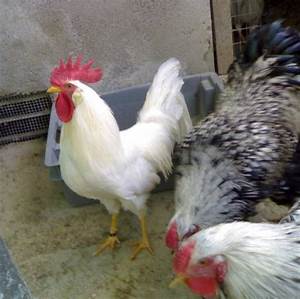
Label: chicken